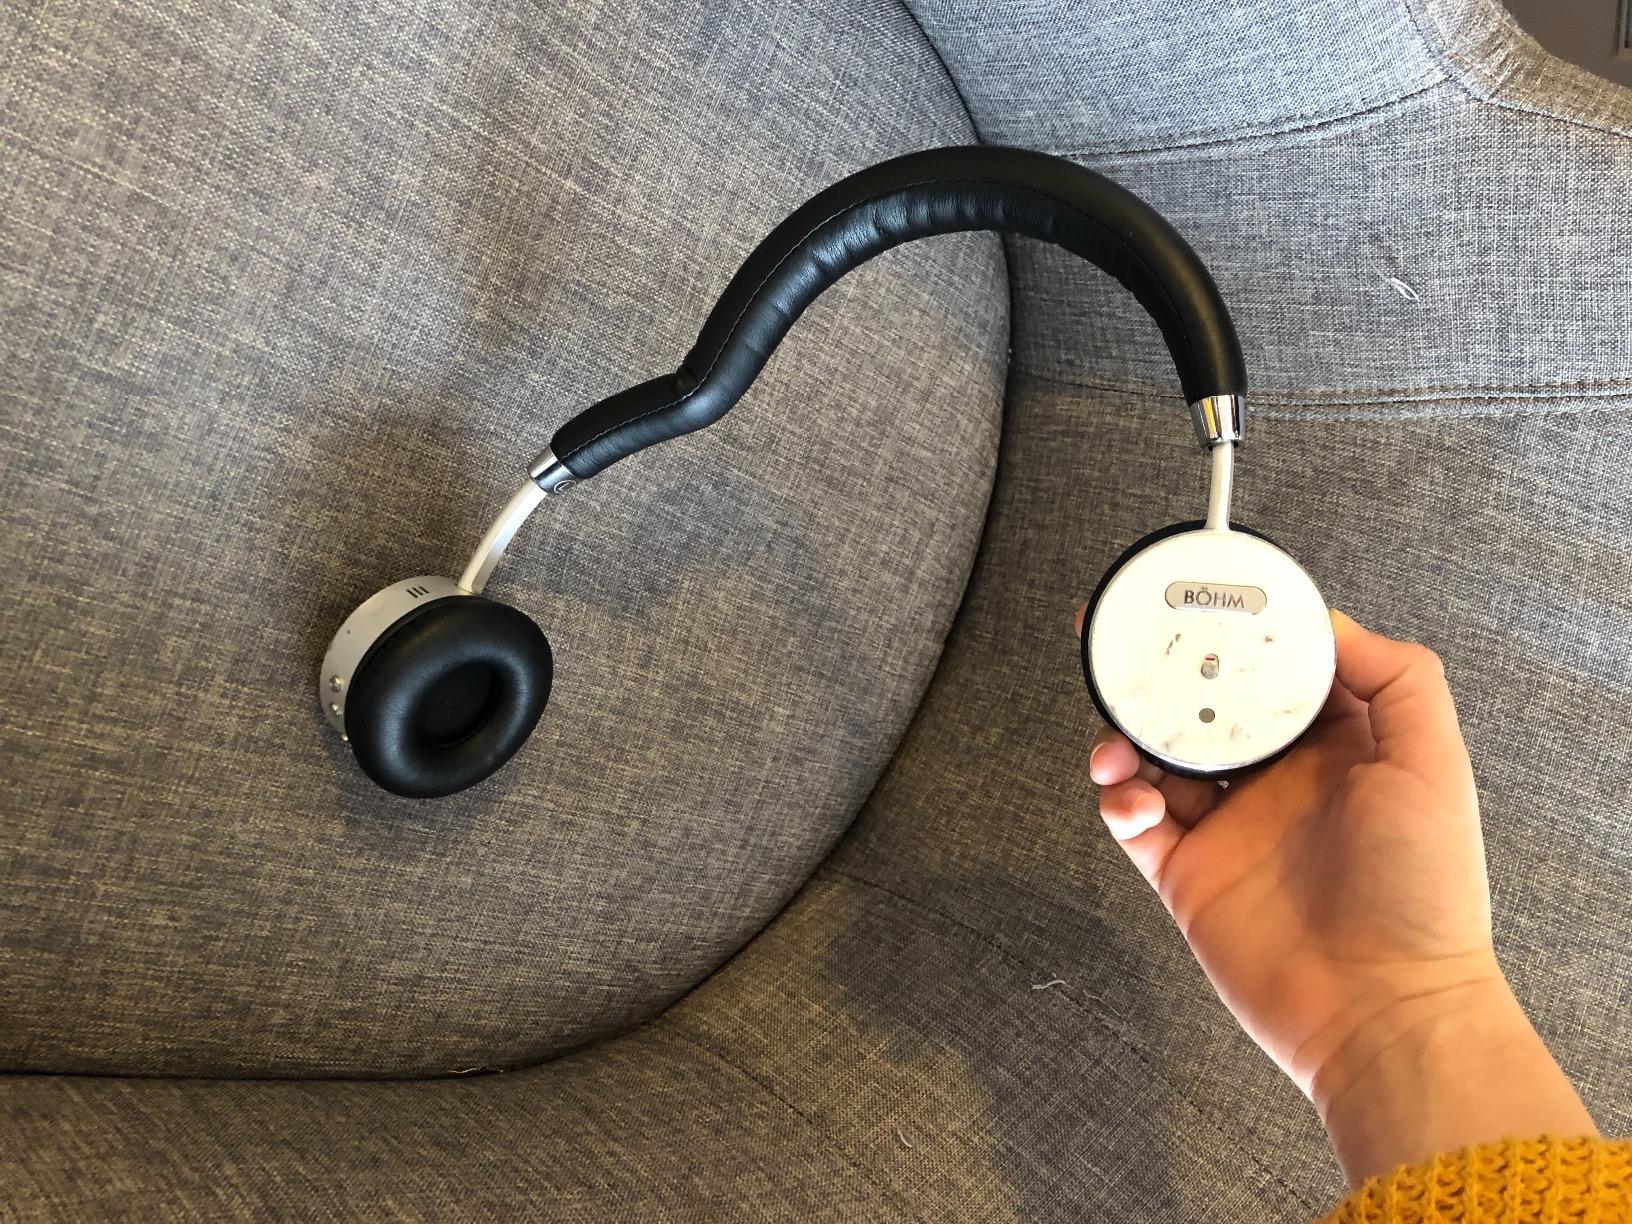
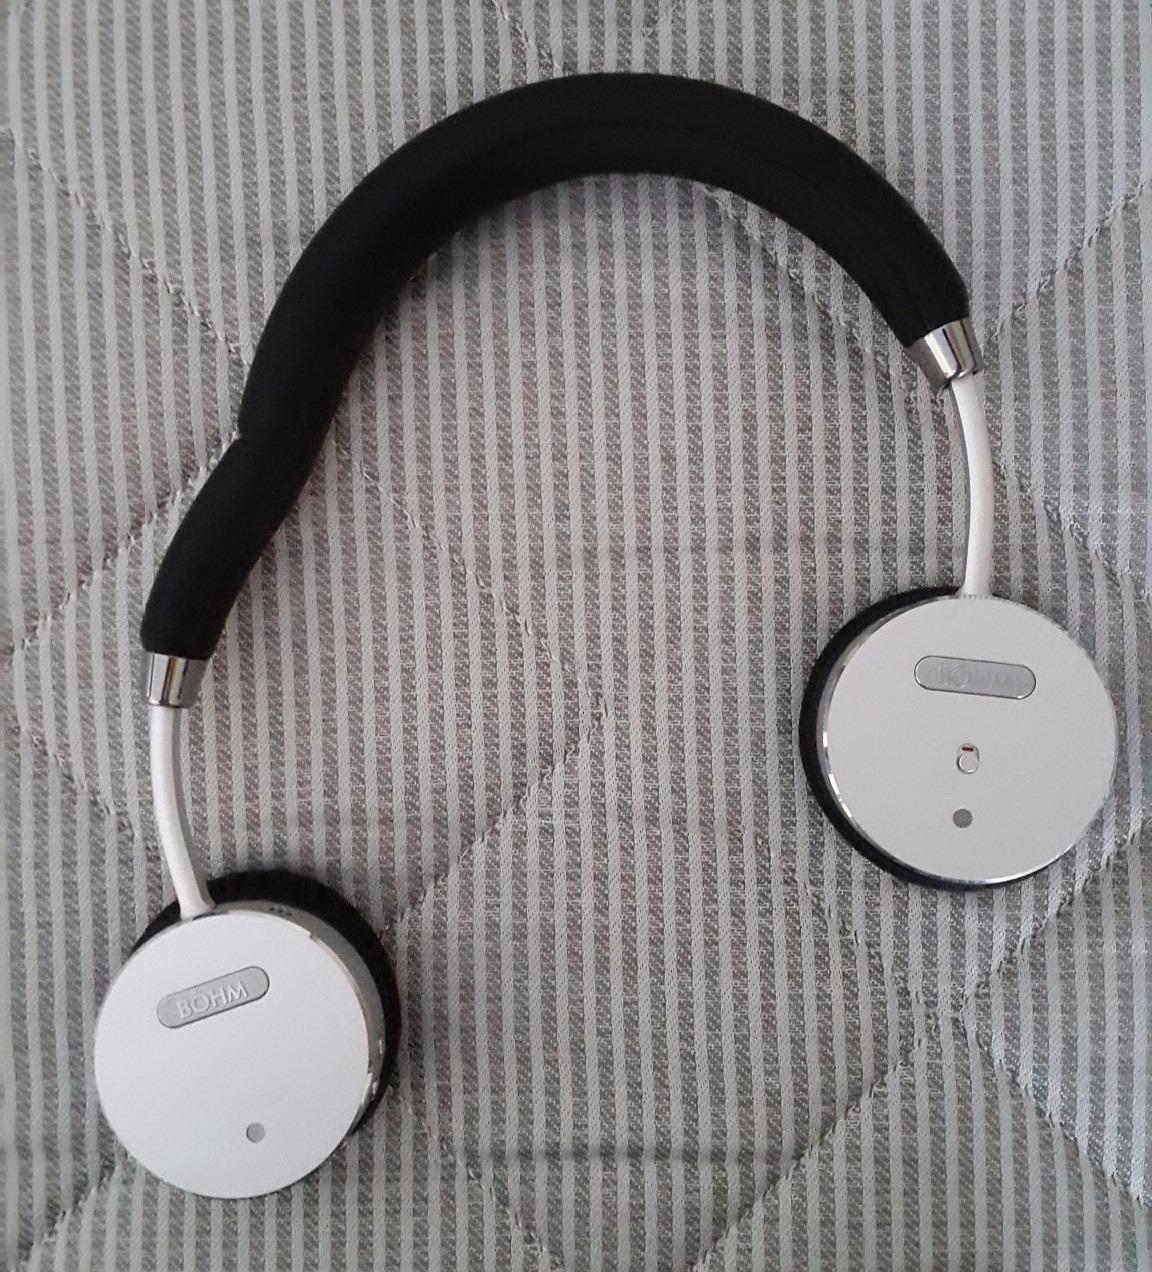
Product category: headphones
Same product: yes